Weilaikexuecheng (Future Science City) station

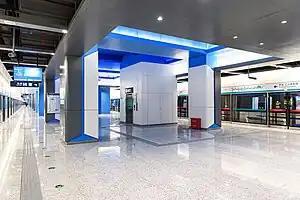
Platform

Weilaikexuecheng (Future Science City) station is an underground station of Beijing Subway Line 17. It opened on December 30, 2023.